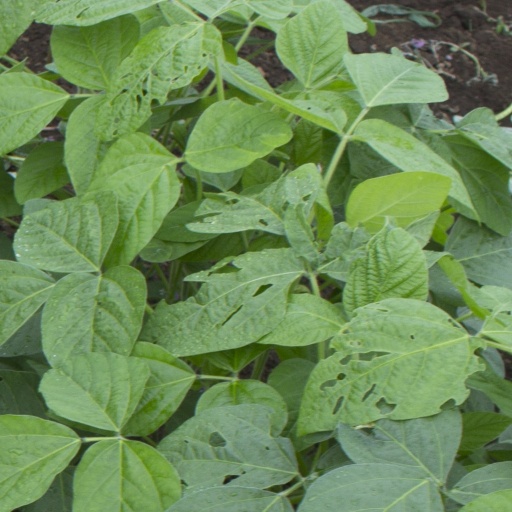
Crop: soybean